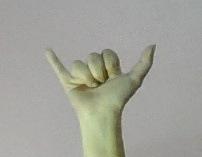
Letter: ya